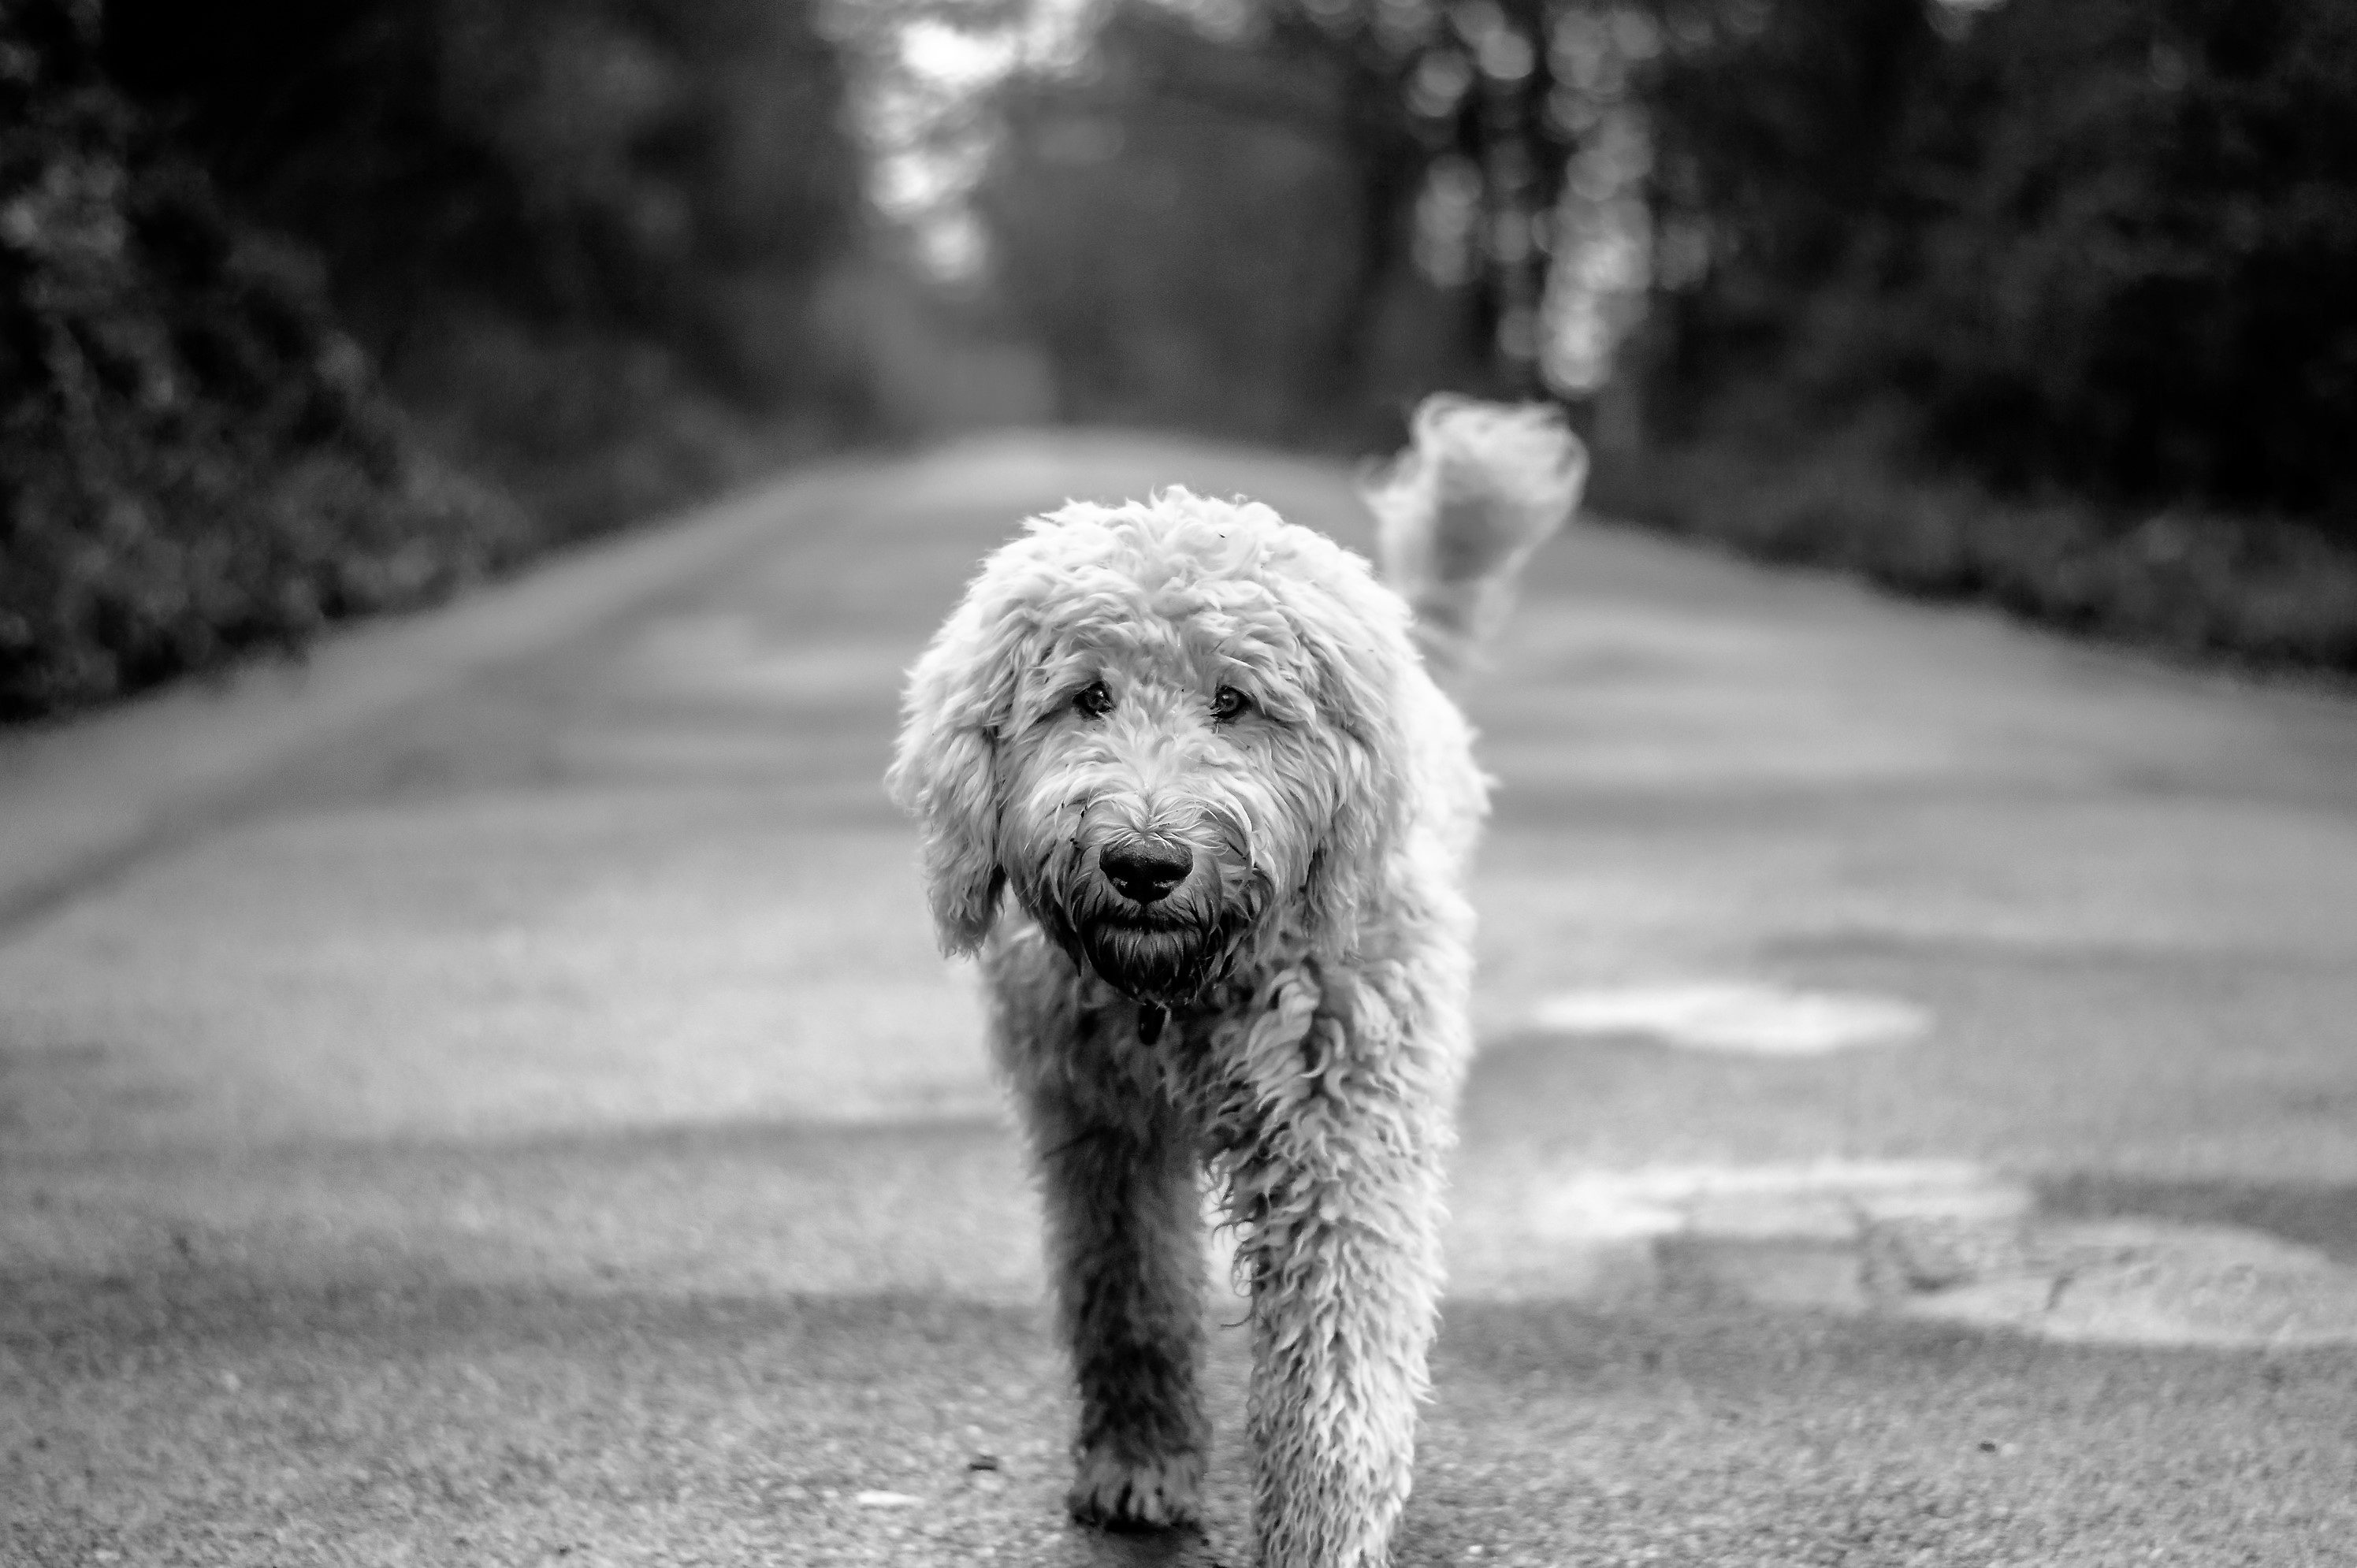
black and white, dog, animal, cute, canine, pet, mammal, black, monochrome, vertebrate, monochrome photography, dog like mammal, dog crossbreeds